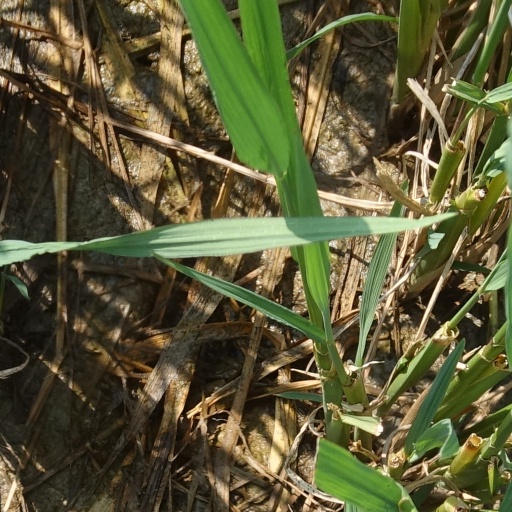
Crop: rice